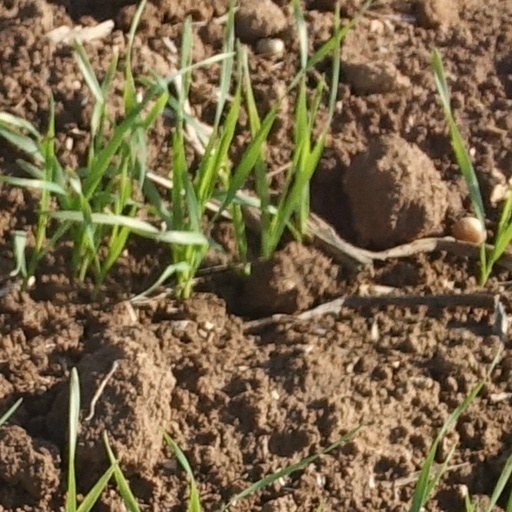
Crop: wheat